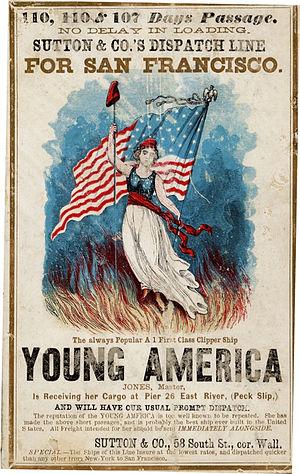
Le bonnet phrygien est un couvre-chef, souvent de teinte rouge, pouvant porter ou non une cocarde bleu-blanc-rouge.